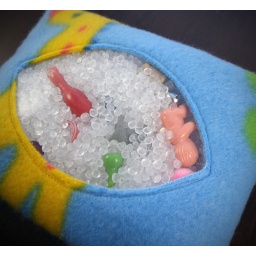
zoo animals in baby blue